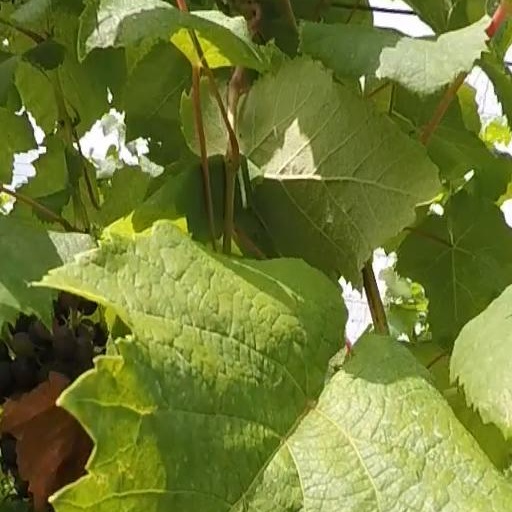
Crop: grape